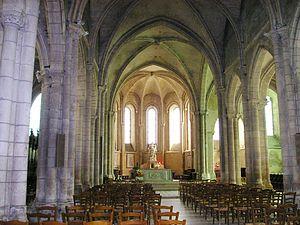
Cet article recense une partie des monuments historiques de l'Yonne, en France.
Cet article recense les monuments historiques français classés en 1907.